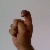
The image shows a hand gesture representing the letter 'X' in Indian Sign Language.